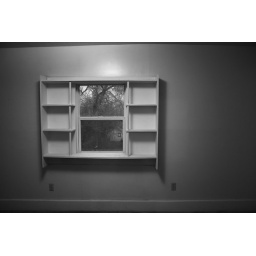
This is a window in the house that I fell in love with.